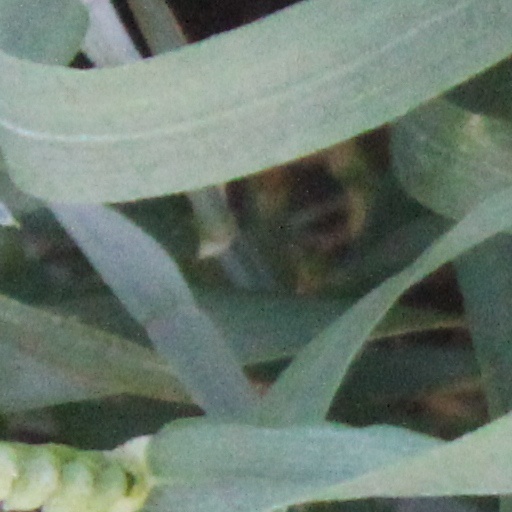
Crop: wheat